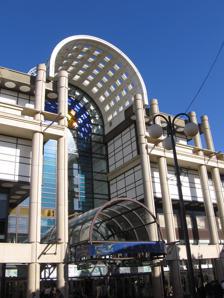
Building: Bentall Centre, Kingston upon Thames
Country: United Kingdom
Year built: 1992
For the underground shopping mall in Vancouver, see Bentall Centre, Vancouver . Shopping mall in London, England Bentall Centre Location Kingston upon Thames , London , England Coordinates 51°24′43″N 0°18′17″W / 51.412°N 0.3046°W / 51.412; -0.3046 Opening date 2 November 1992 Owner Meyer Bergman No. of stores and services 75 No. of anchor tenants 1 ( Bentalls ) Total retail floor area 600,000 sq ft (56,000 m 2 ) No. of floors 4 Parking 1,900 spaces Website www .bentallcentre .co .uk The Bentall Centre is a large shopping centre in Kingston upon Thames , Greater London, England, which opened in 1992. It has been built in the retail space of Bentalls department store, first established on the site in 1867. Bentalls, now part of the Fenwick group, retains a large premium department store in the development. The centre is located adjacent to John Lewis Kingston , as well as the historic market town centre. There are 75 stores within the centre. History and development In 1987, construction began on creating a new Bentalls department store and shopping centre. This new development was to include a five level department store and a four level adjoining shopping centre including over 100 retail units. A pedestrian bridge across the Kingston Relief Road allowed access to and from the multi-storey car parks to the shopping centre. The development took five years to complete and was built in two phases, allowing the existing department store to trade throughout the development period on a reduced footprint. The first phase, the 'new' department store opened in July 1990. The completed shopping centre was opened in November 1992 by Edward Bentall (descendant of Frank Bentall) and Nick Price from Norwich Union with a floor area of 600,000 sq ft (55,742 m 2 ). In 2012, it was reported that the centre is owned by the London-based Dutch privately held real estate investment company Meyer Bergman . Current operations Stores Major stores in the centre include Bentalls , Apple , Zara , H&M , Waterstones , EE , Vodafone and WHSmith . Unique features The shopping centre's atrium ceiling is higher than the nave of Westminster Abbey or the dome of St Paul's Cathedral . The original department store's 1935 façade designed by Maurice Webb was retained. Another significant feature of the centre is an escalator which travels from the ground to the second floor. It is the largest single truss escalator in the world with only a top and bottom support. When opened, a statue of Leonard Bentall by William Reid Dick was placed on the top floor looking down across the whole centre. However, when Fenwick bought the department store in 2001, they moved it to a secondary location as they believed it affected the sight lines into the store. On opening, the Bentall Centre was the first shopping centre in the UK to adopt a " no smoking " policy throughout. Gallery The interior of The Bentall Centre The atrium ceiling at The Bentall Centre view References